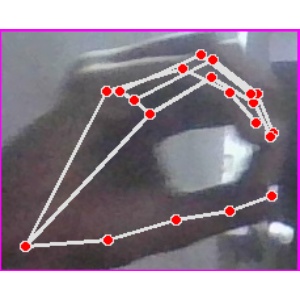
अक्षर: ठ